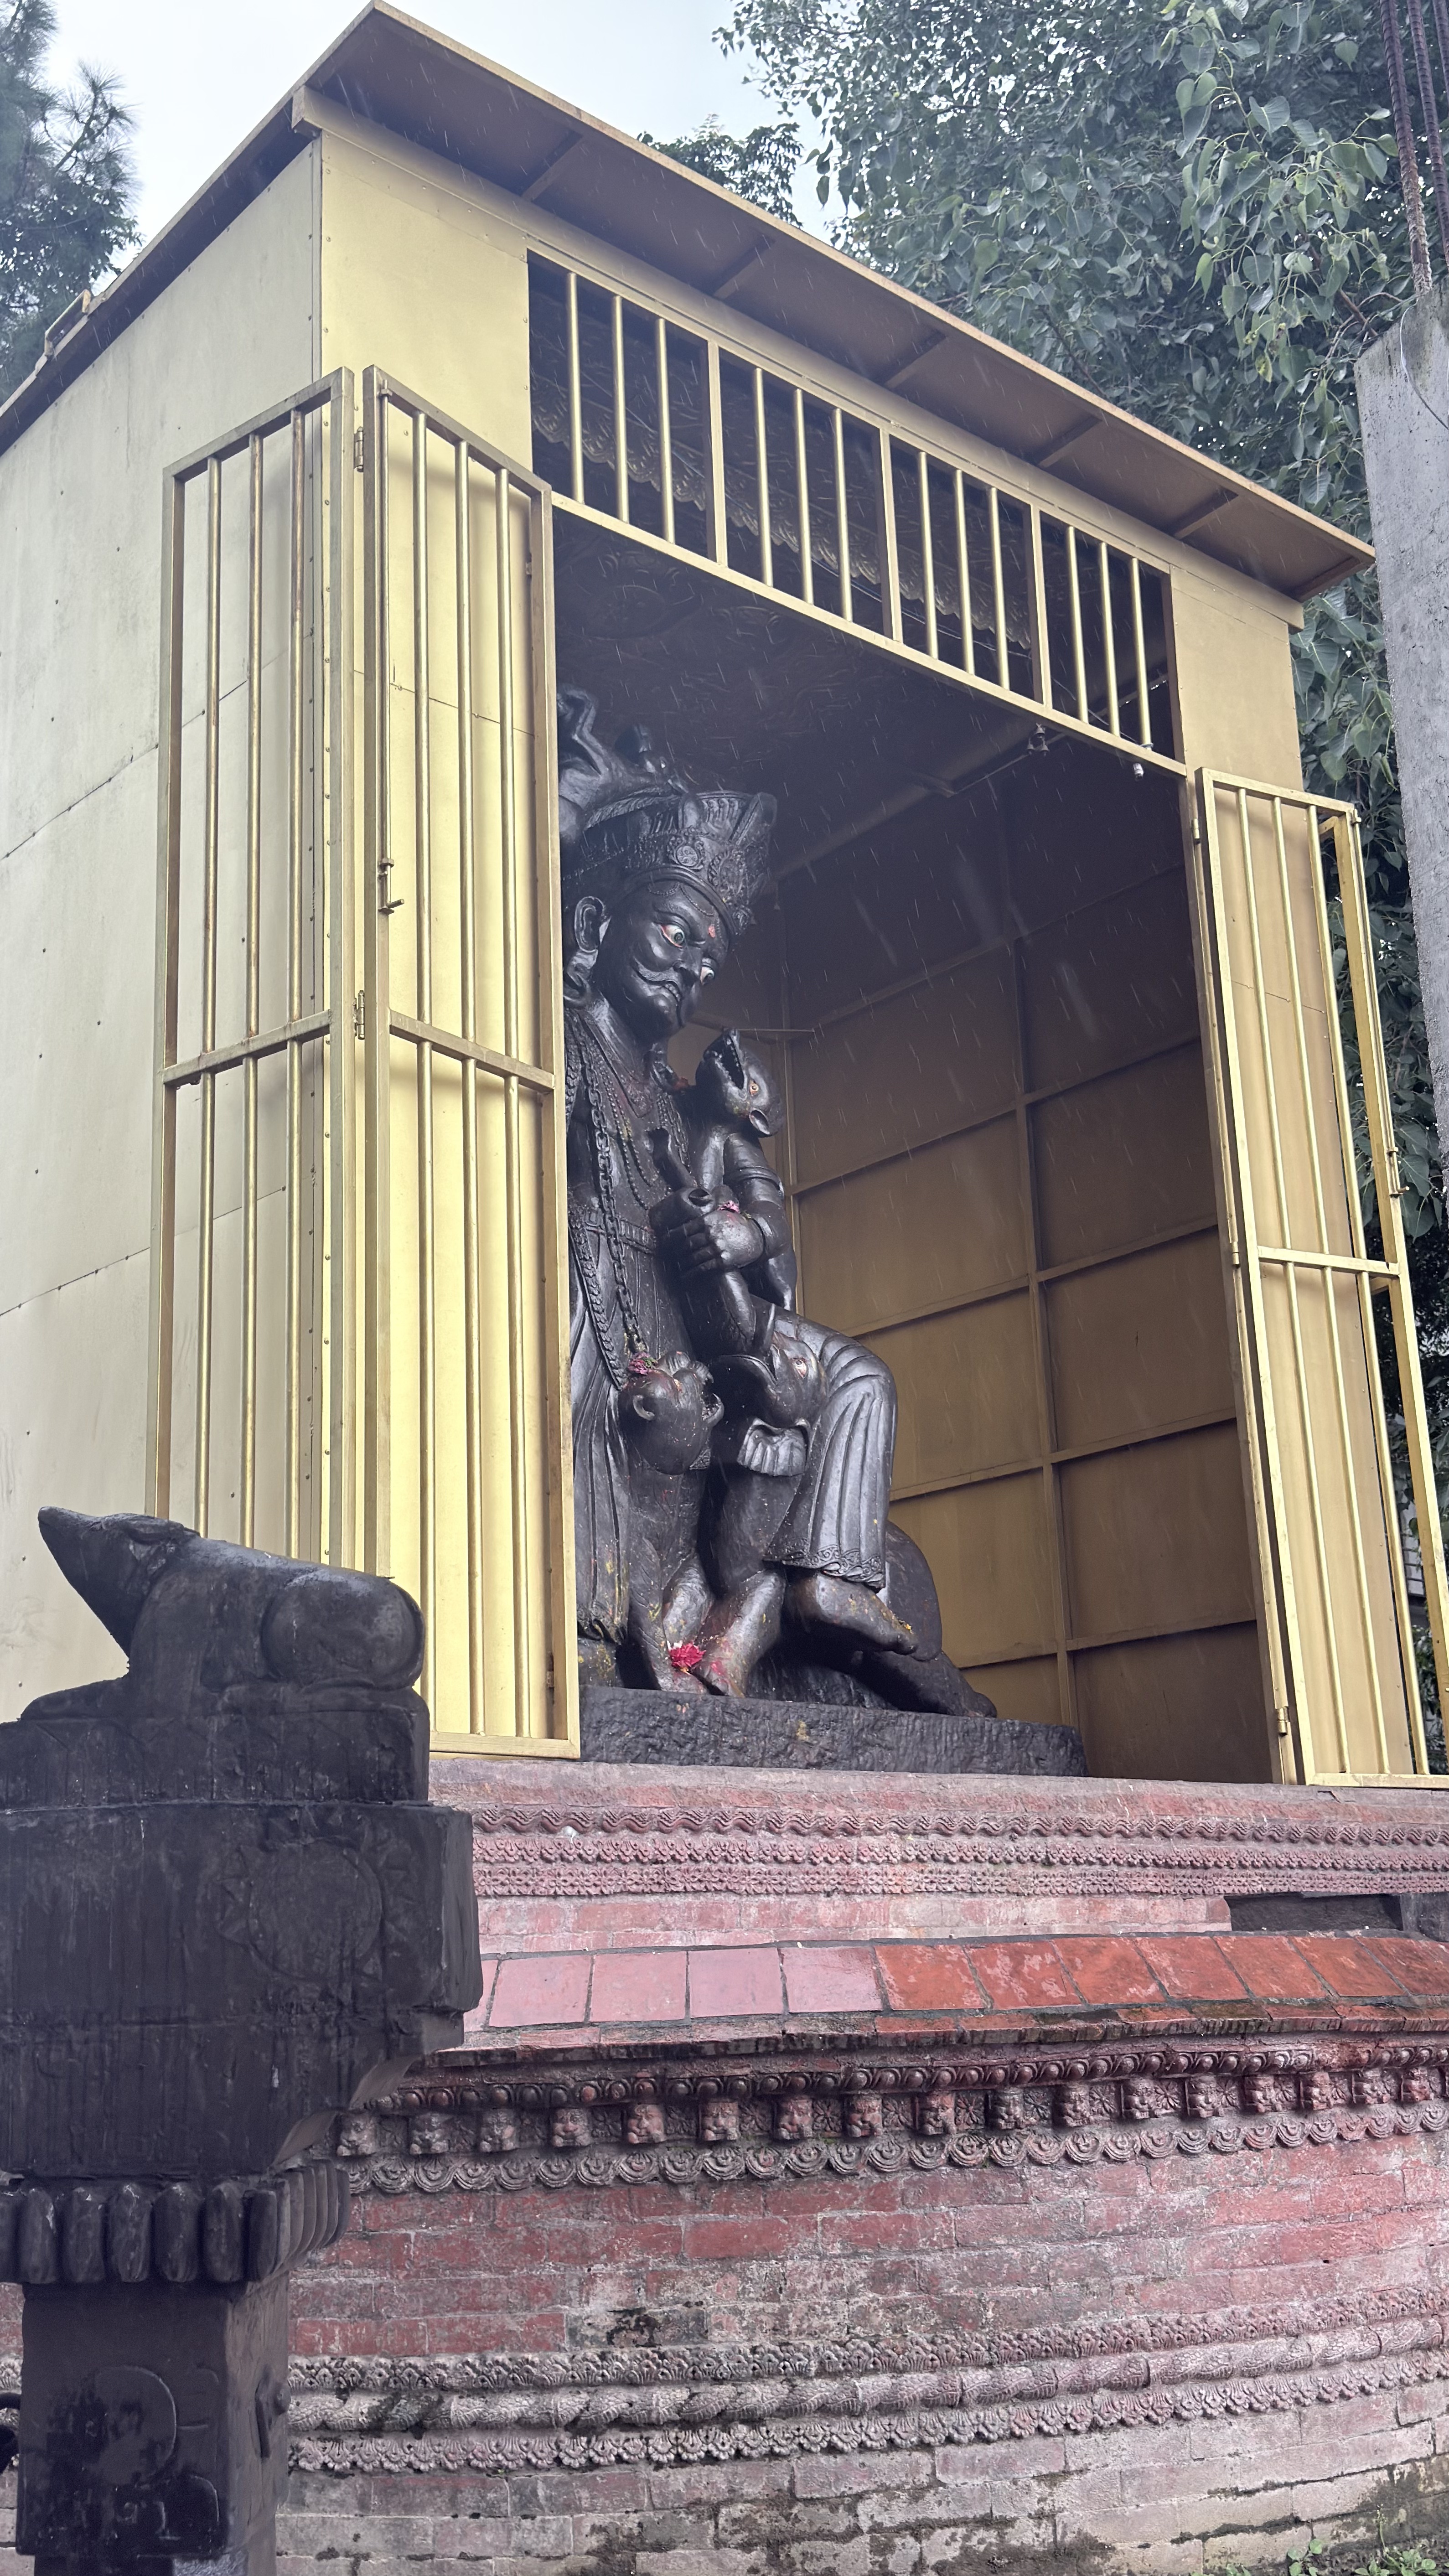
Heritage site: Balkumari_Temple